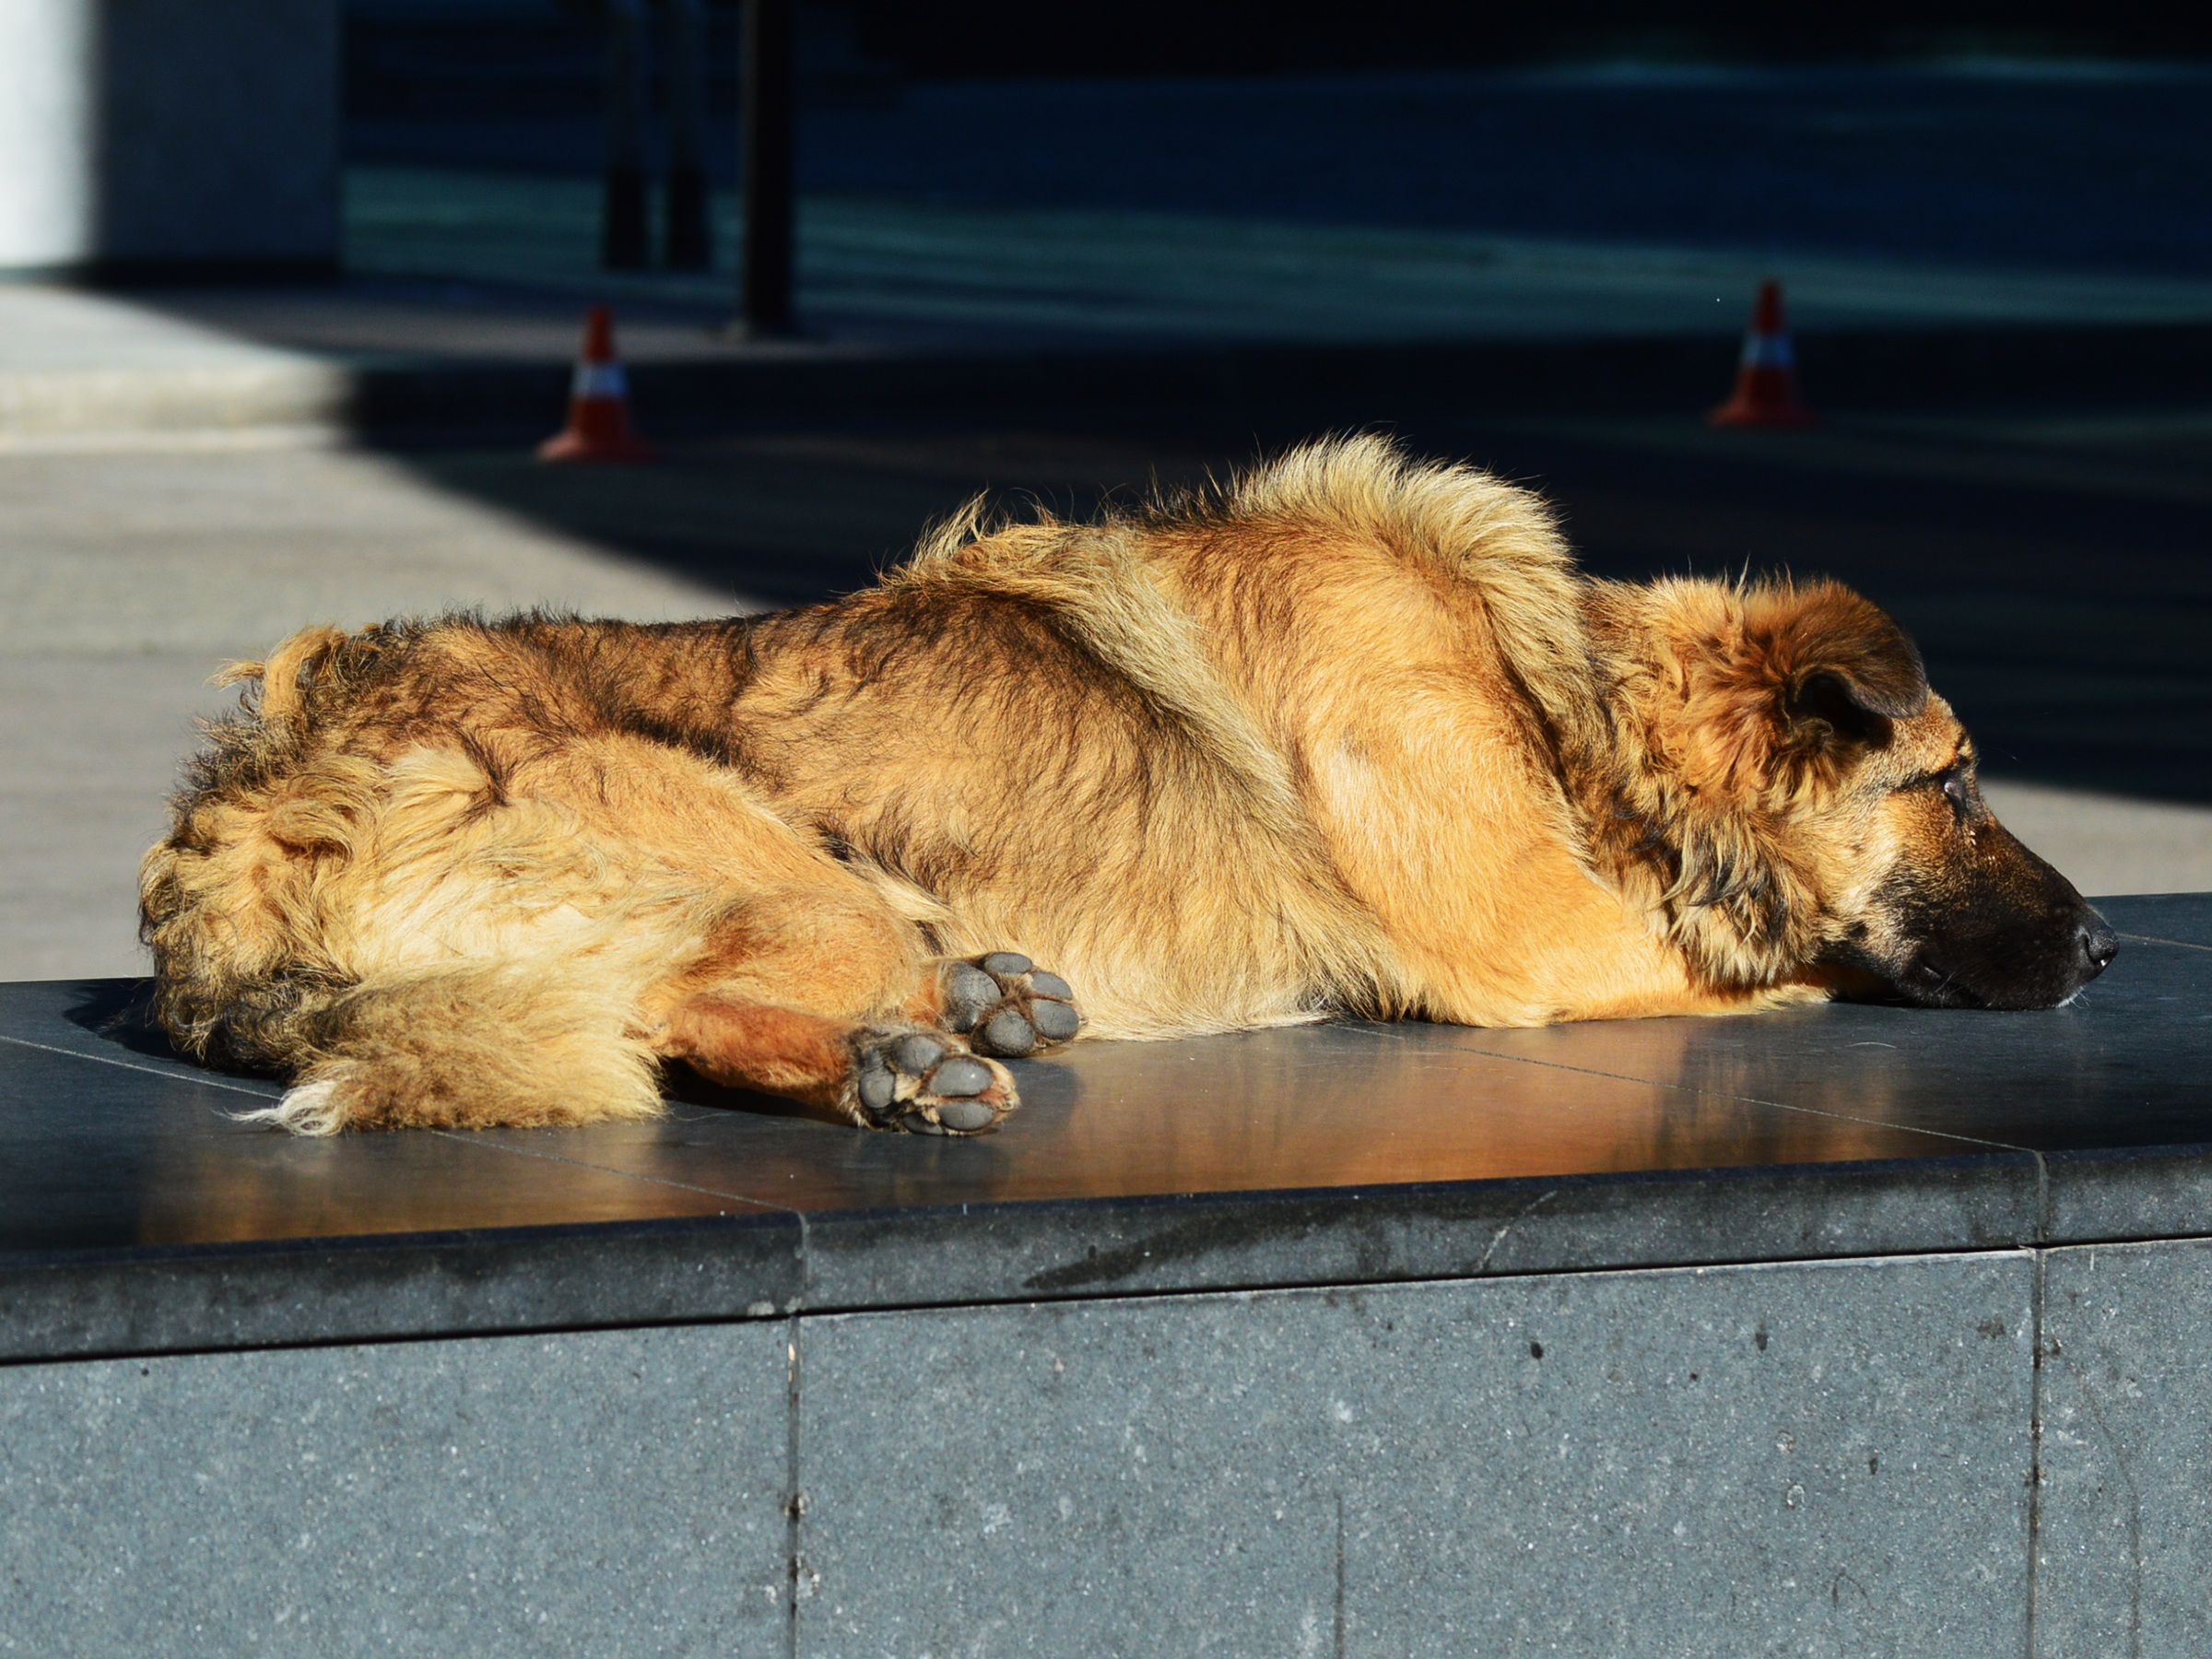
street, puppy, dog, animal, cute, alone, fur, sleeping, brown, mammal, yellow, lonely, lion, relaxing, homeless, vertebrate, stray, big cats, street dog, dog like mammal, dog breed group, dog crossbreeds